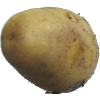
Label: Potato White 1